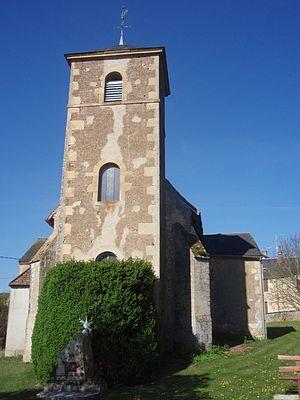
Vue extérieure de l'église de Saint-Benin-des-Bois (Nièvre).
Saint-Benin-des-Bois est une commune française située dans le département de la Nièvre, en région Bourgogne-Franche-Comté.